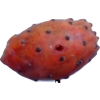
Label: cactus_fruit_red